Leanda Cave

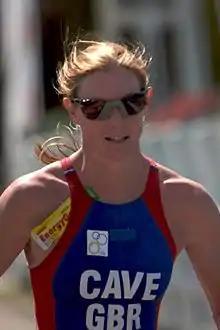
Leanda Cave at the 2007 Salford Triathlon

Leanda Cave (born 9 March 1978 in Louth, England) is a retired British triathlete. Cave is the 2002 World Triathlon Champion and the 2012 Ironman Triathlon and Ironman 70.3 World Champion, the first woman in the history of the sport to win both titles in the same year. Cave competed internationally for Wales and Great Britain.